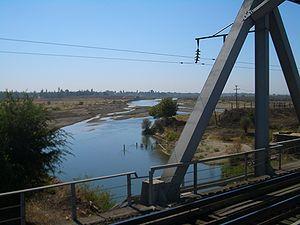
La gare de Chou est une gare ferroviaire du Kazakhstan située à proximité du centre de la ville de Chou dans la province de l'Oblys de Djamboul.